Portland Beavers

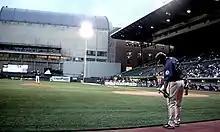
Vince Sinisi on deck in 2008

Following the 1934 season, E.J. Shefter bought the team from Turner. The team improved in 1935, finishing one game over .500, and then won the pennant in 1936, finishing 1½ games over runner-up Oakland, then winning the postseason series to capture the crown. In 1937, the Beavers finished in fourth place, but made it to the playoffs defeating San Francisco in the first round before losing to the San Diego team featuring a young Ted Williams. The team finished sixth in 1938 before finishing in last place in 1939–1942. The 1940 team was so bad, finishing 56–122, that they were still 25 games behind the seventh-place team (the league had eight teams at that time).